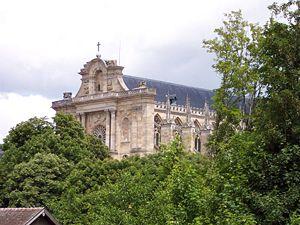
Façade de la cathédrale in Châlons-en-Champagne (Champagne-Ardenne, France)
Châlons-en-Champagne, anciennement Châlons-sur-Marne, est une commune française, préfecture du département de la Marne, en région Grand Est. Elle était également le chef-lieu de l'ancienne région Champagne-Ardenne jusqu'à sa fusion avec l'Alsace et la Lorraine le 1ᵉʳ janvier 2016. Châlons a toutefois conservé un hôtel de région.